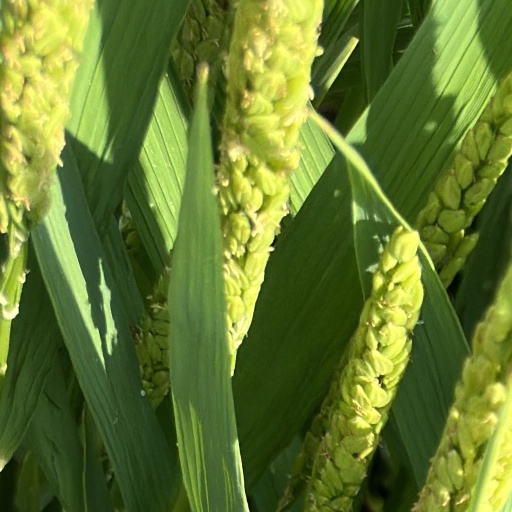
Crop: rice